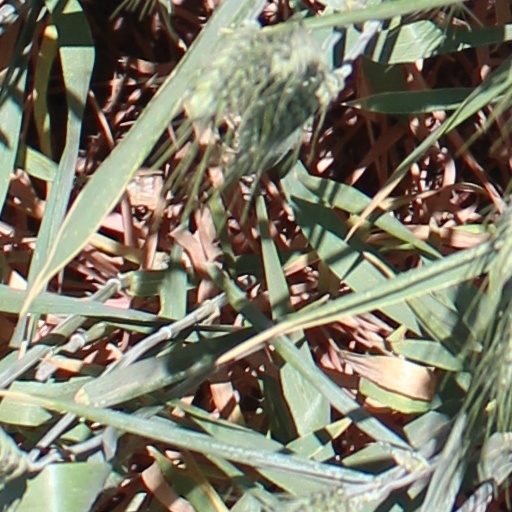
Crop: wheat